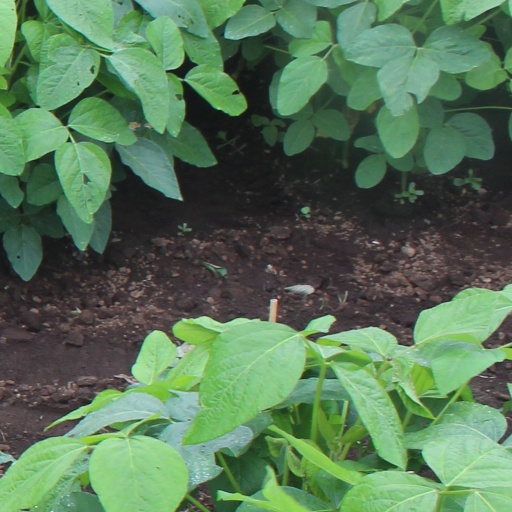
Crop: soybean